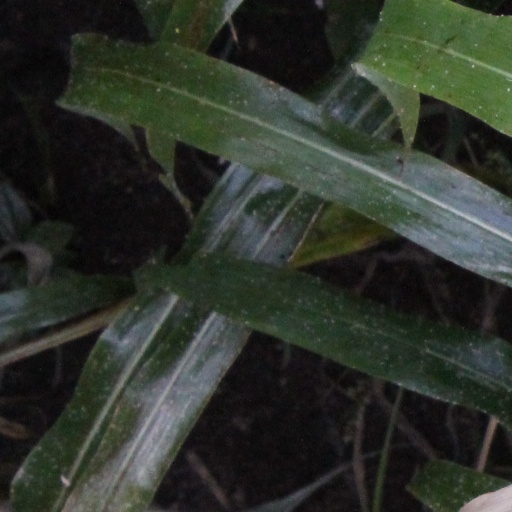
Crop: sorghum